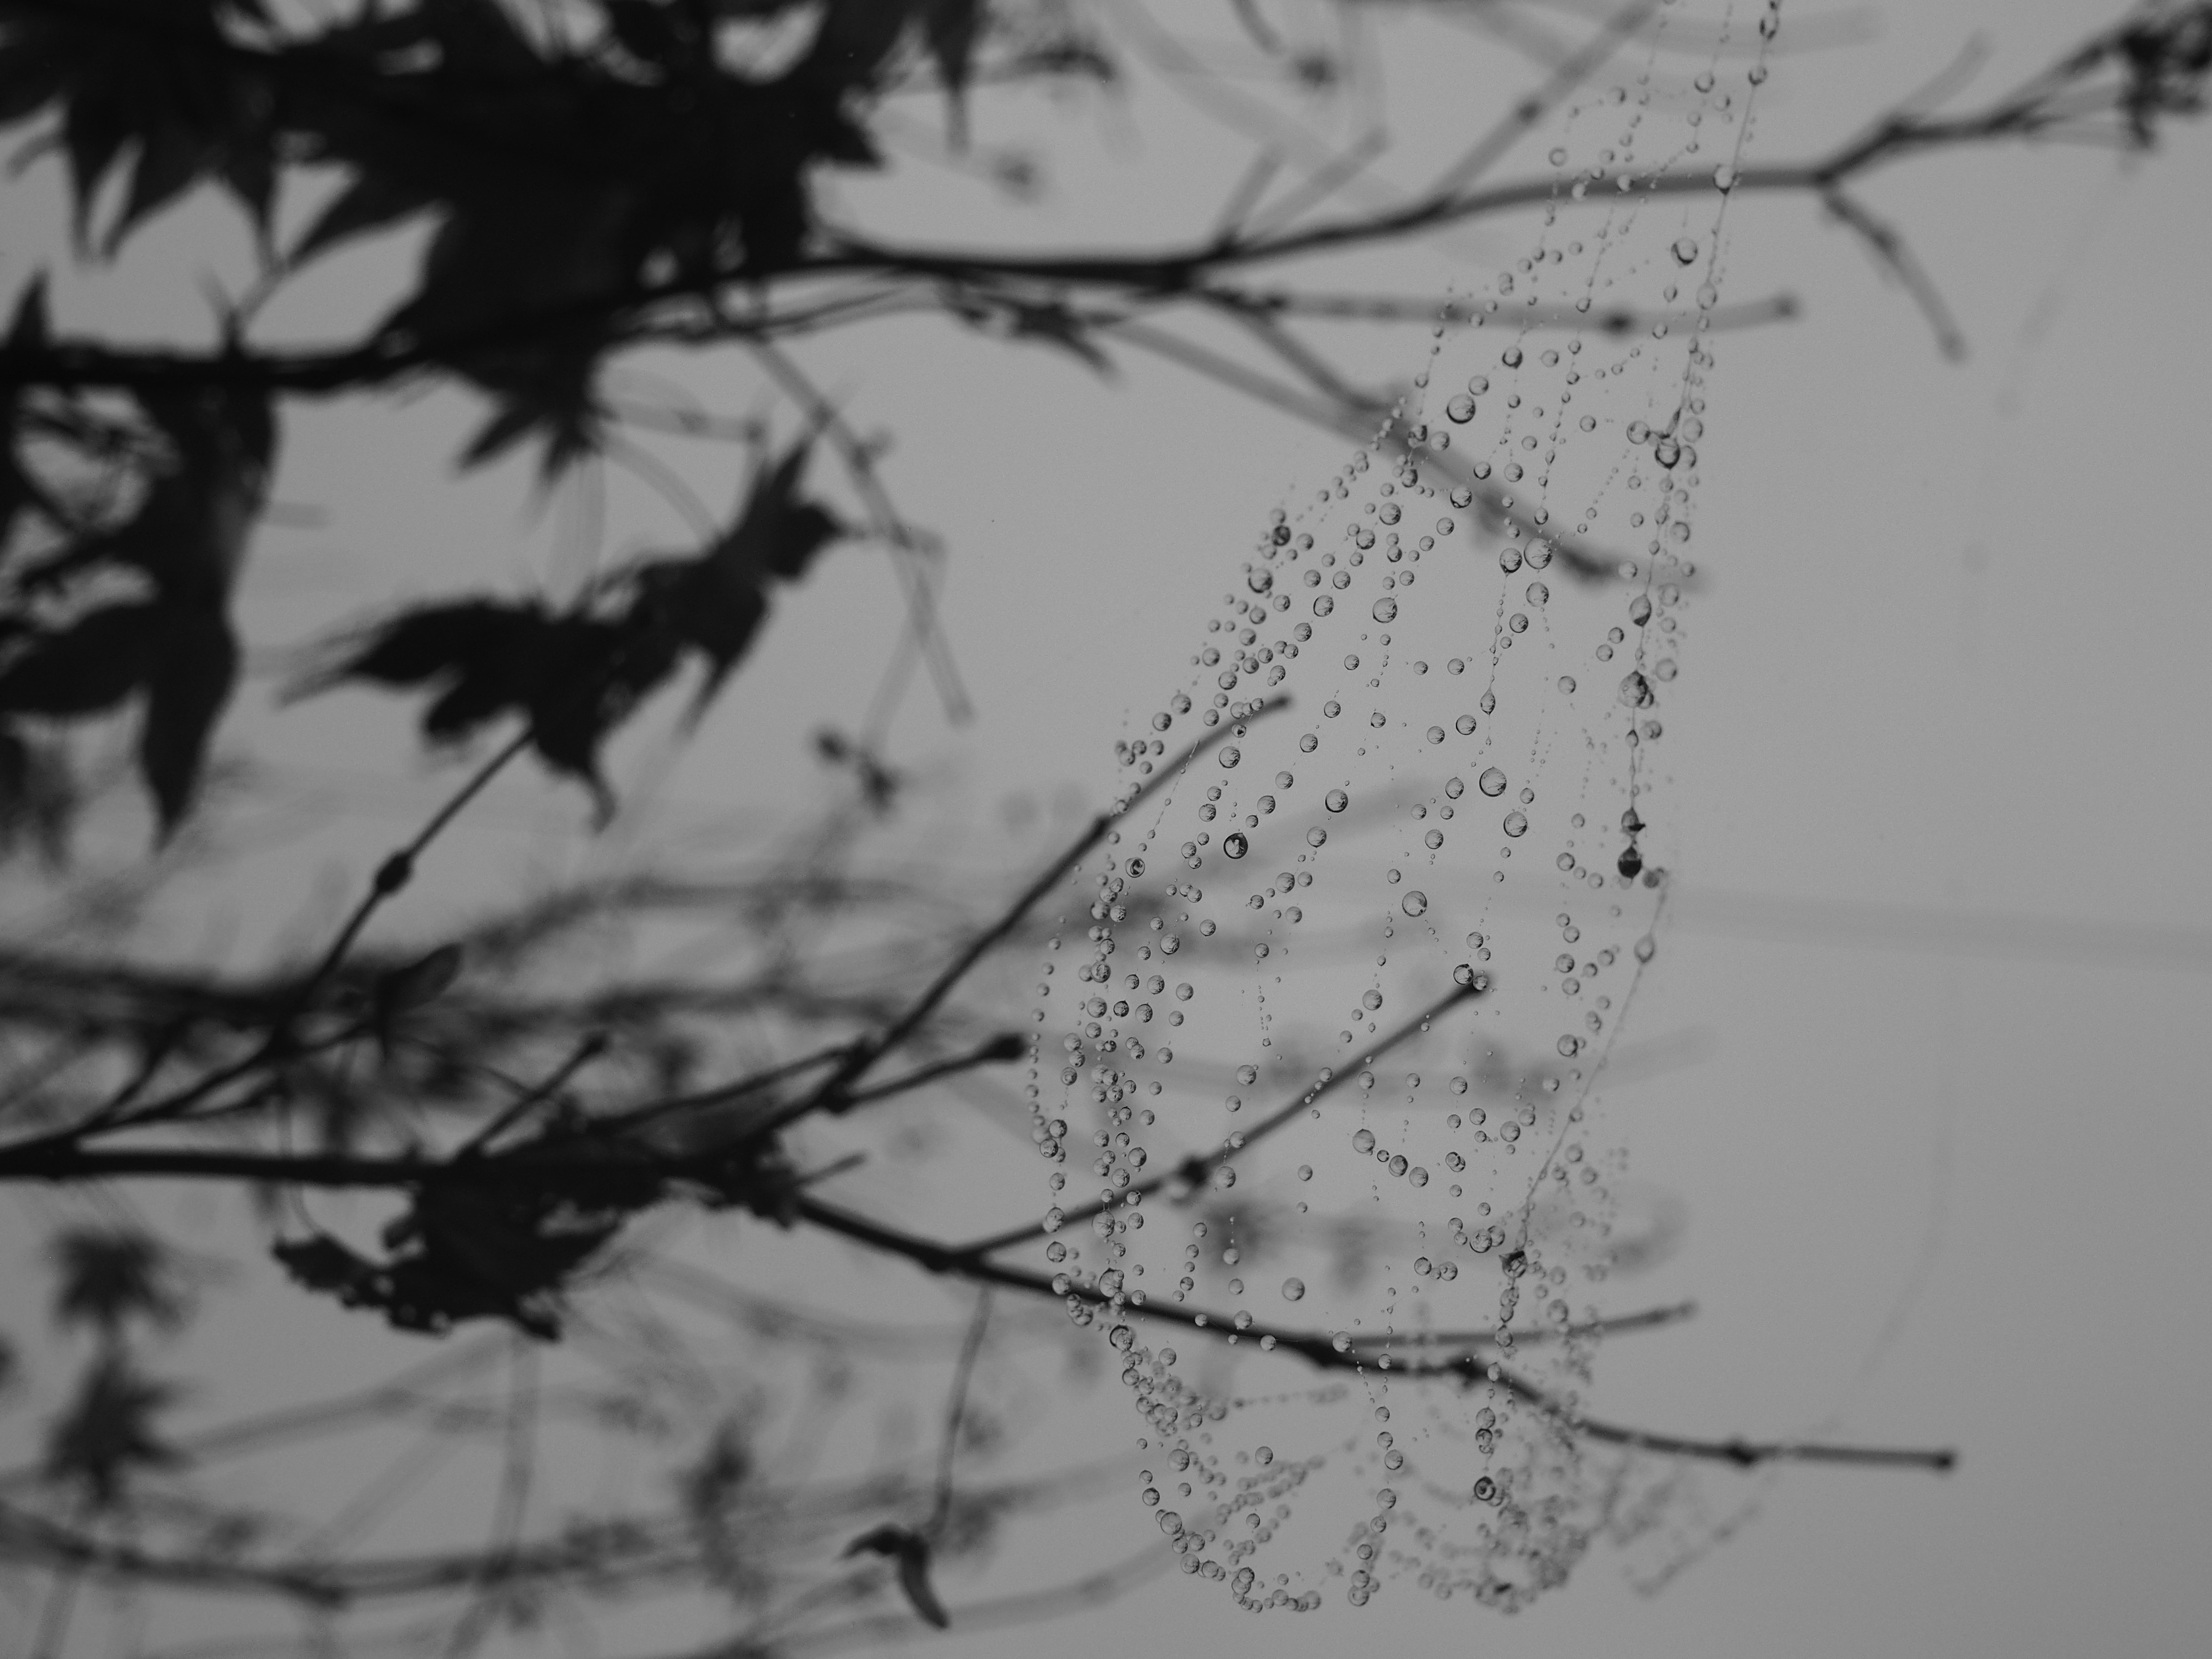
tree, branch, snow, winter, black and white, plant, leaf, flower, frost, spiderweb, line, monochrome, maple, twig, bubbles, beads, sigma30mmf28, olympuspenepl5, pearls, freezing, monochrome photography